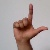
The image shows a hand gesture representing the letter 'L' in Indian Sign Language.